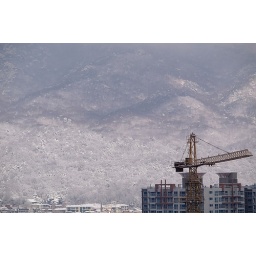
white mountain near the city 2